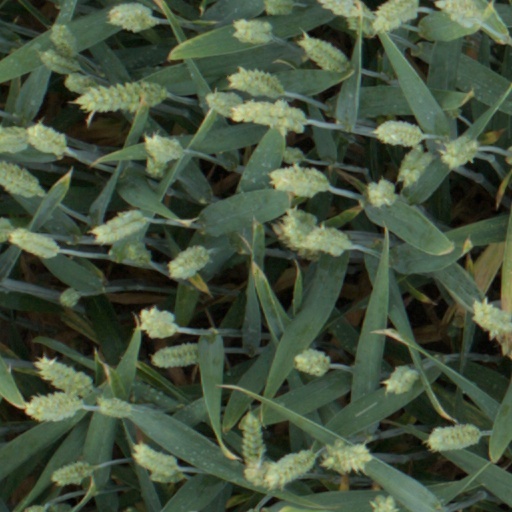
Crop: wheat